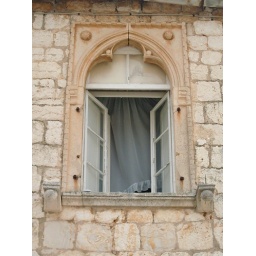
thru the whole trip our guides would tell us when buildings were built by looking at the window style